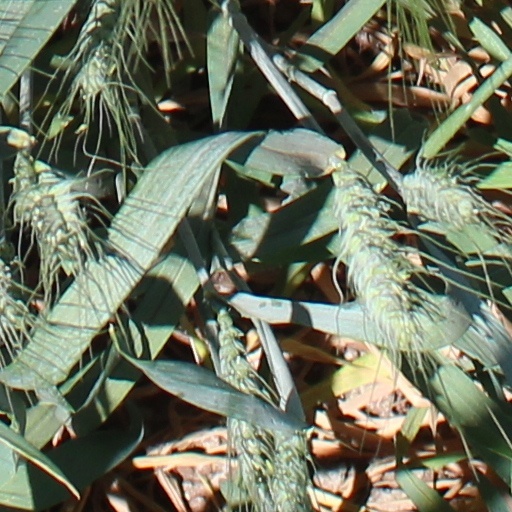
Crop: wheat